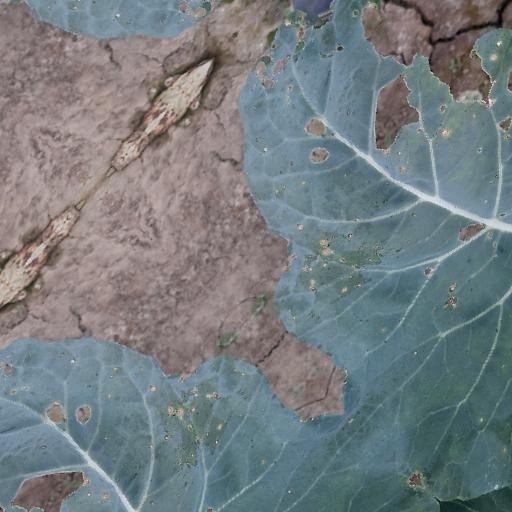
Label: Black Rot